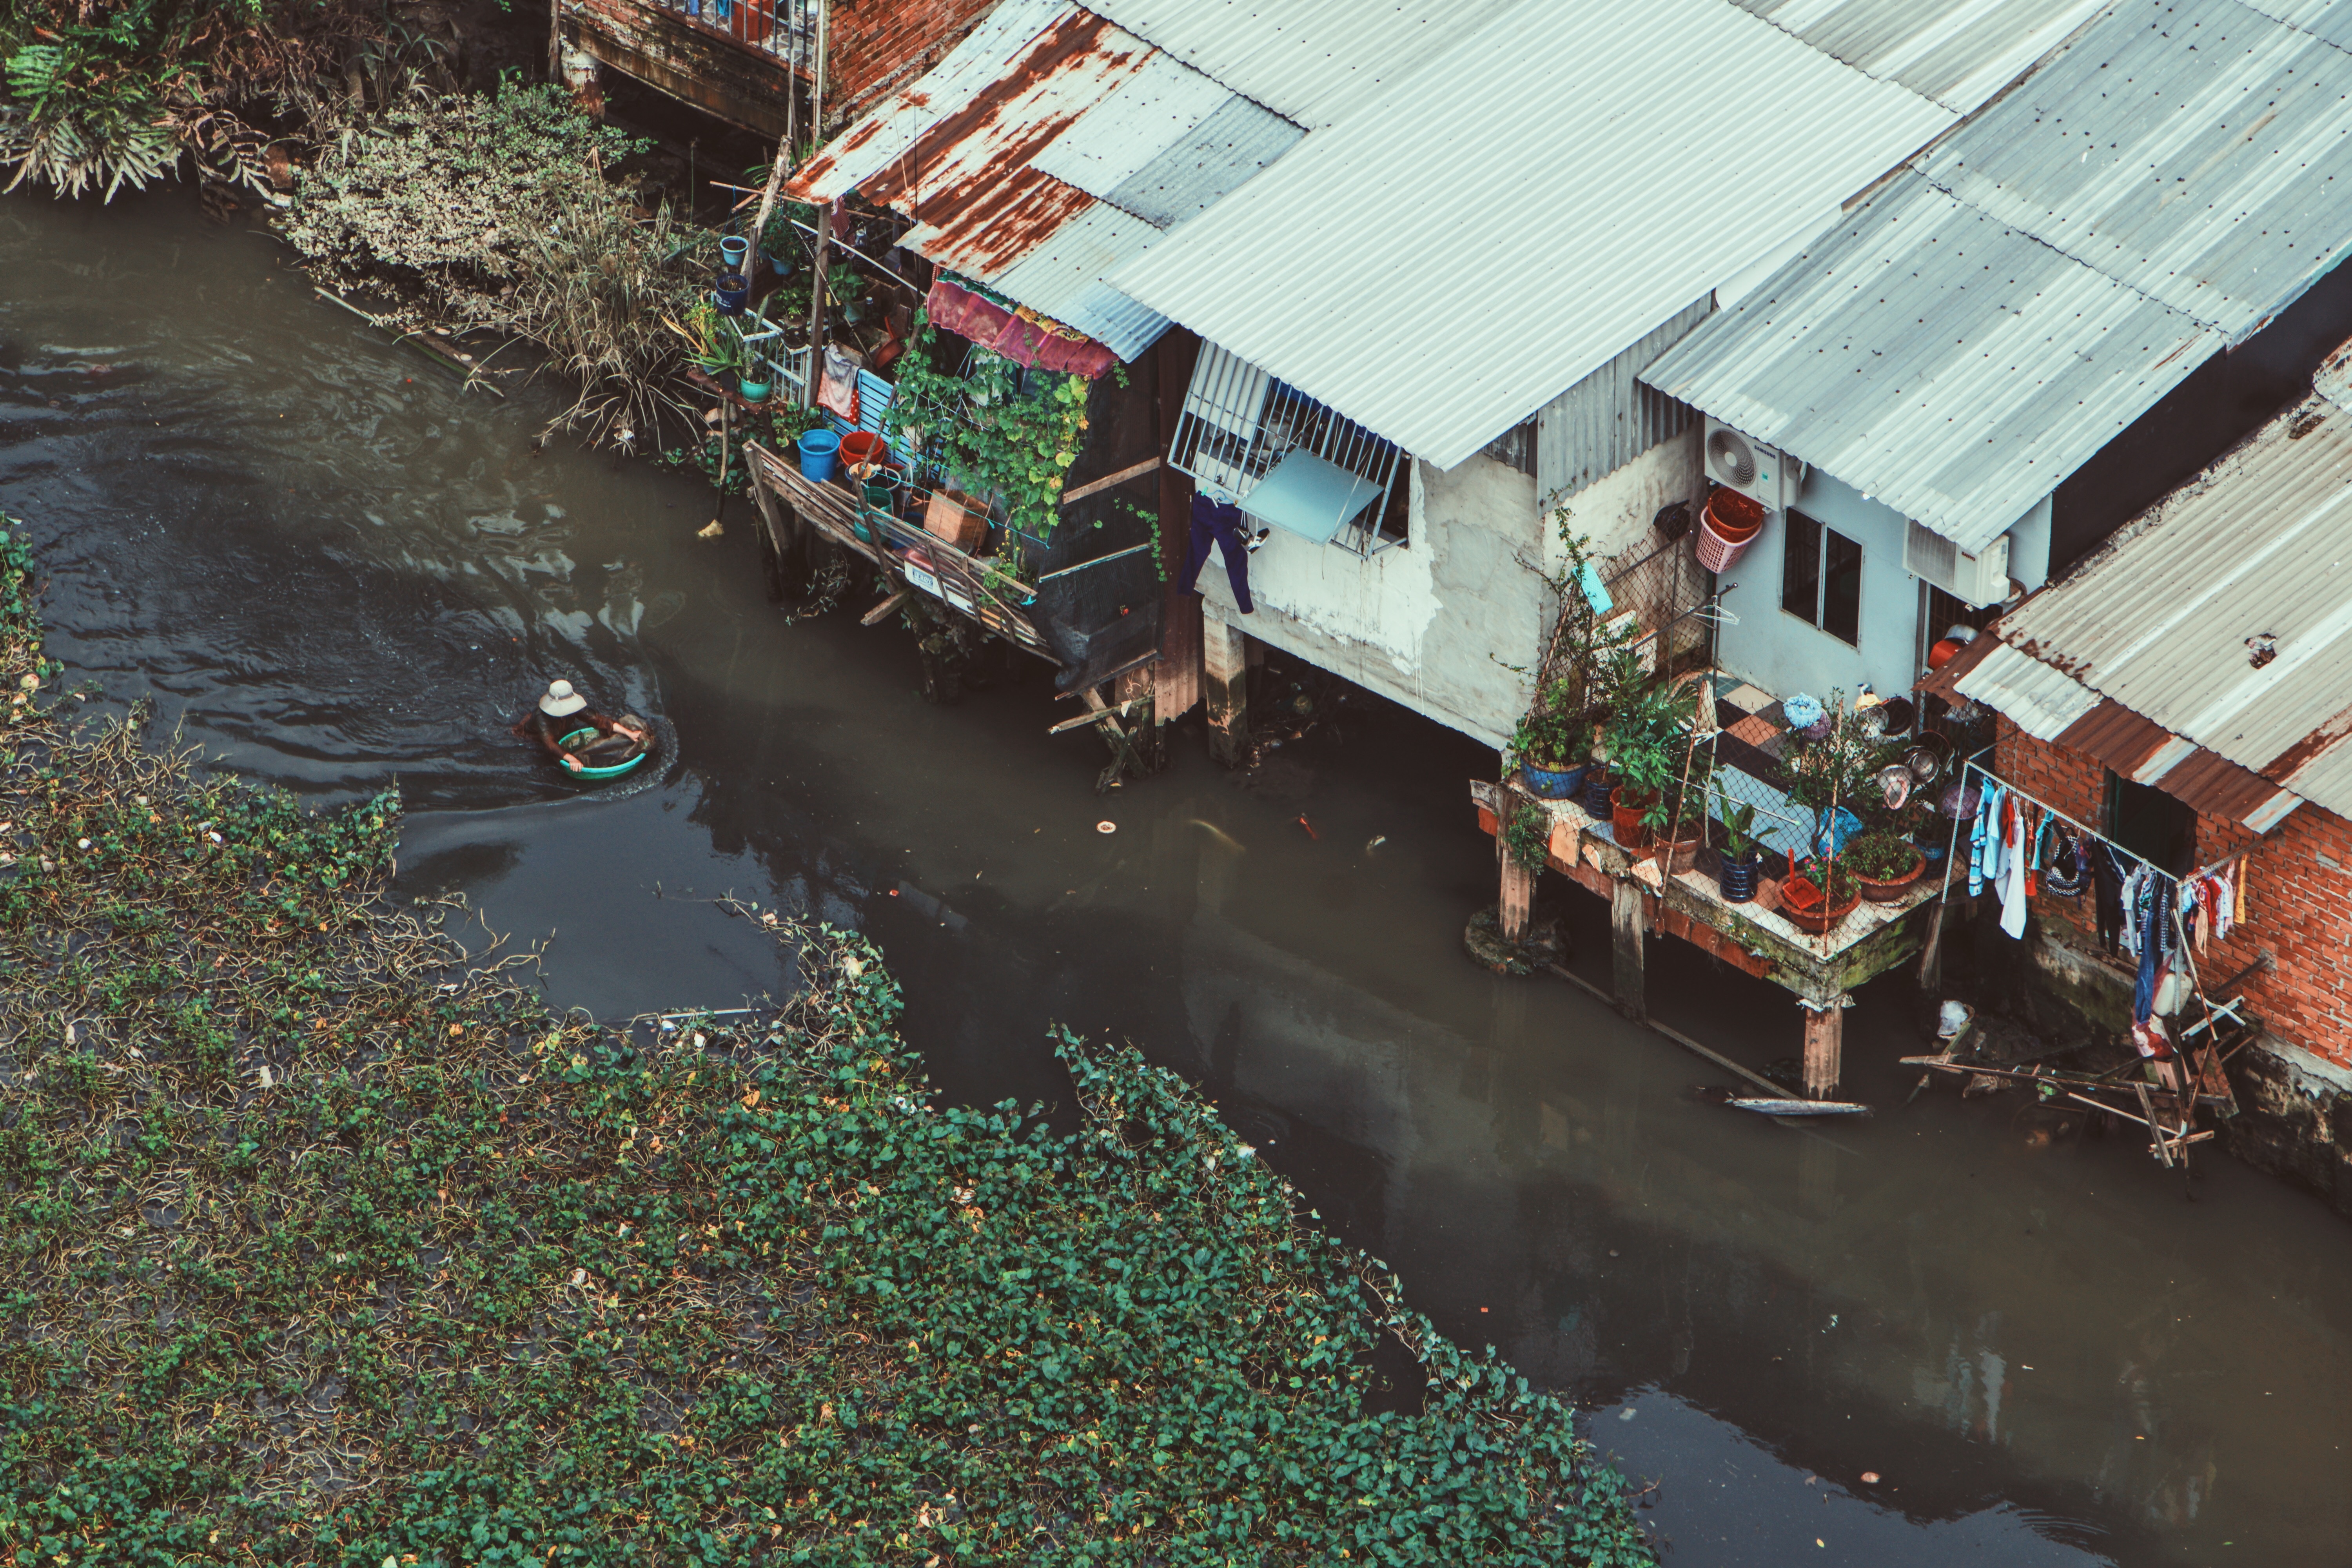
water, plant, house, river, balcony, vehicle, waterway, aerial photography